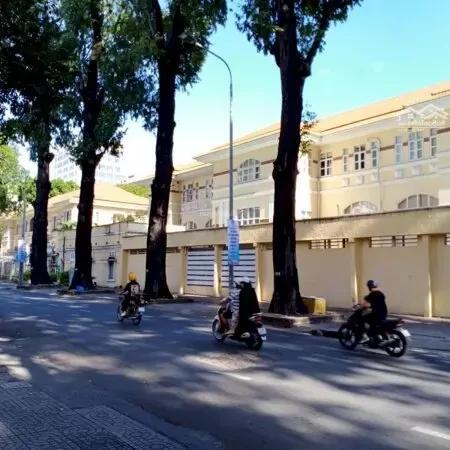
những chiếc xe máy đang di chuyển qua một toà nhà sơn màu vàng